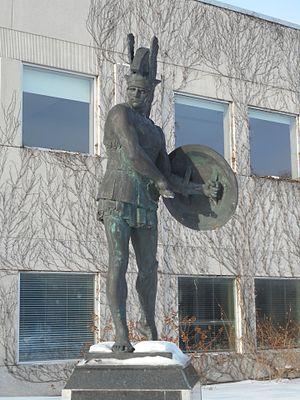
Devant le Centre Leonardo da Vinci, à Montréal, se dresse une statue en bronze d'un gladiateur. Il sagit d'une copie d'une sculpture réalisée en 1922 par Giuseppe Guastalla (1867-1952) pour un monument aux morts de la guerre installé à Pietrabbondante, une commune de la région de Molise en Italie. Elle représente un guerrier samnite. Sur la plaque est gravé